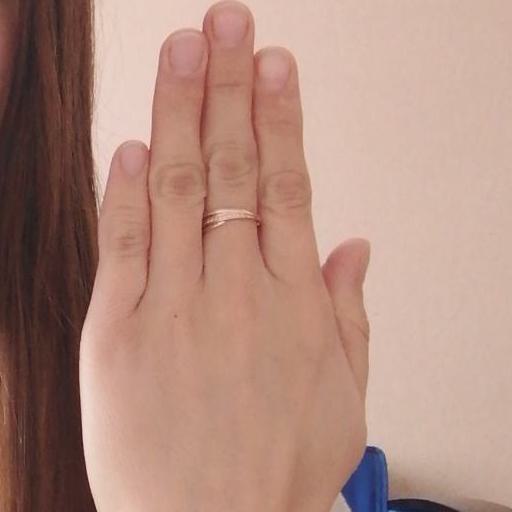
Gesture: stop_inverted